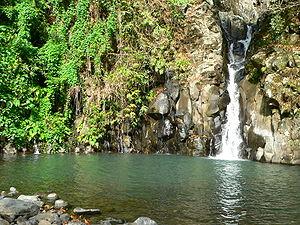
Le Kanlaon, aussi appelé Kanla-on, Canla-on, Canlaon, Canalaon, Malaspina ou encore Malespina, est un volcan des Philippines, point culminant de l'île de Negros avec 2 435 mètres d'altitude. C'est l'un des volcans les plus actifs de cette région des Philippines.